Bensheim

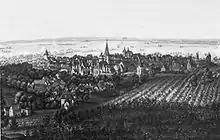
Bensheim about 1612

In today’s outlying centres of Auerbach and Schönberg, Bensheim borders on what were the Upper County – “Upper” here refers to geography, not rank – of the Counts of Katzenelnbogen and domains of the "Schenken" of Erbach. When the Katzenelnbogens died out in 1479, the Landgraviate of Hesse became a neighbour to the north. In 1532, the Erbachs were raised to counts and the County of Erbach became a neighbour to the east.